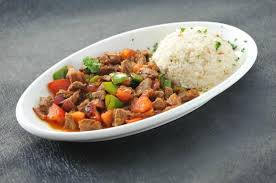
Yemek: et_sote